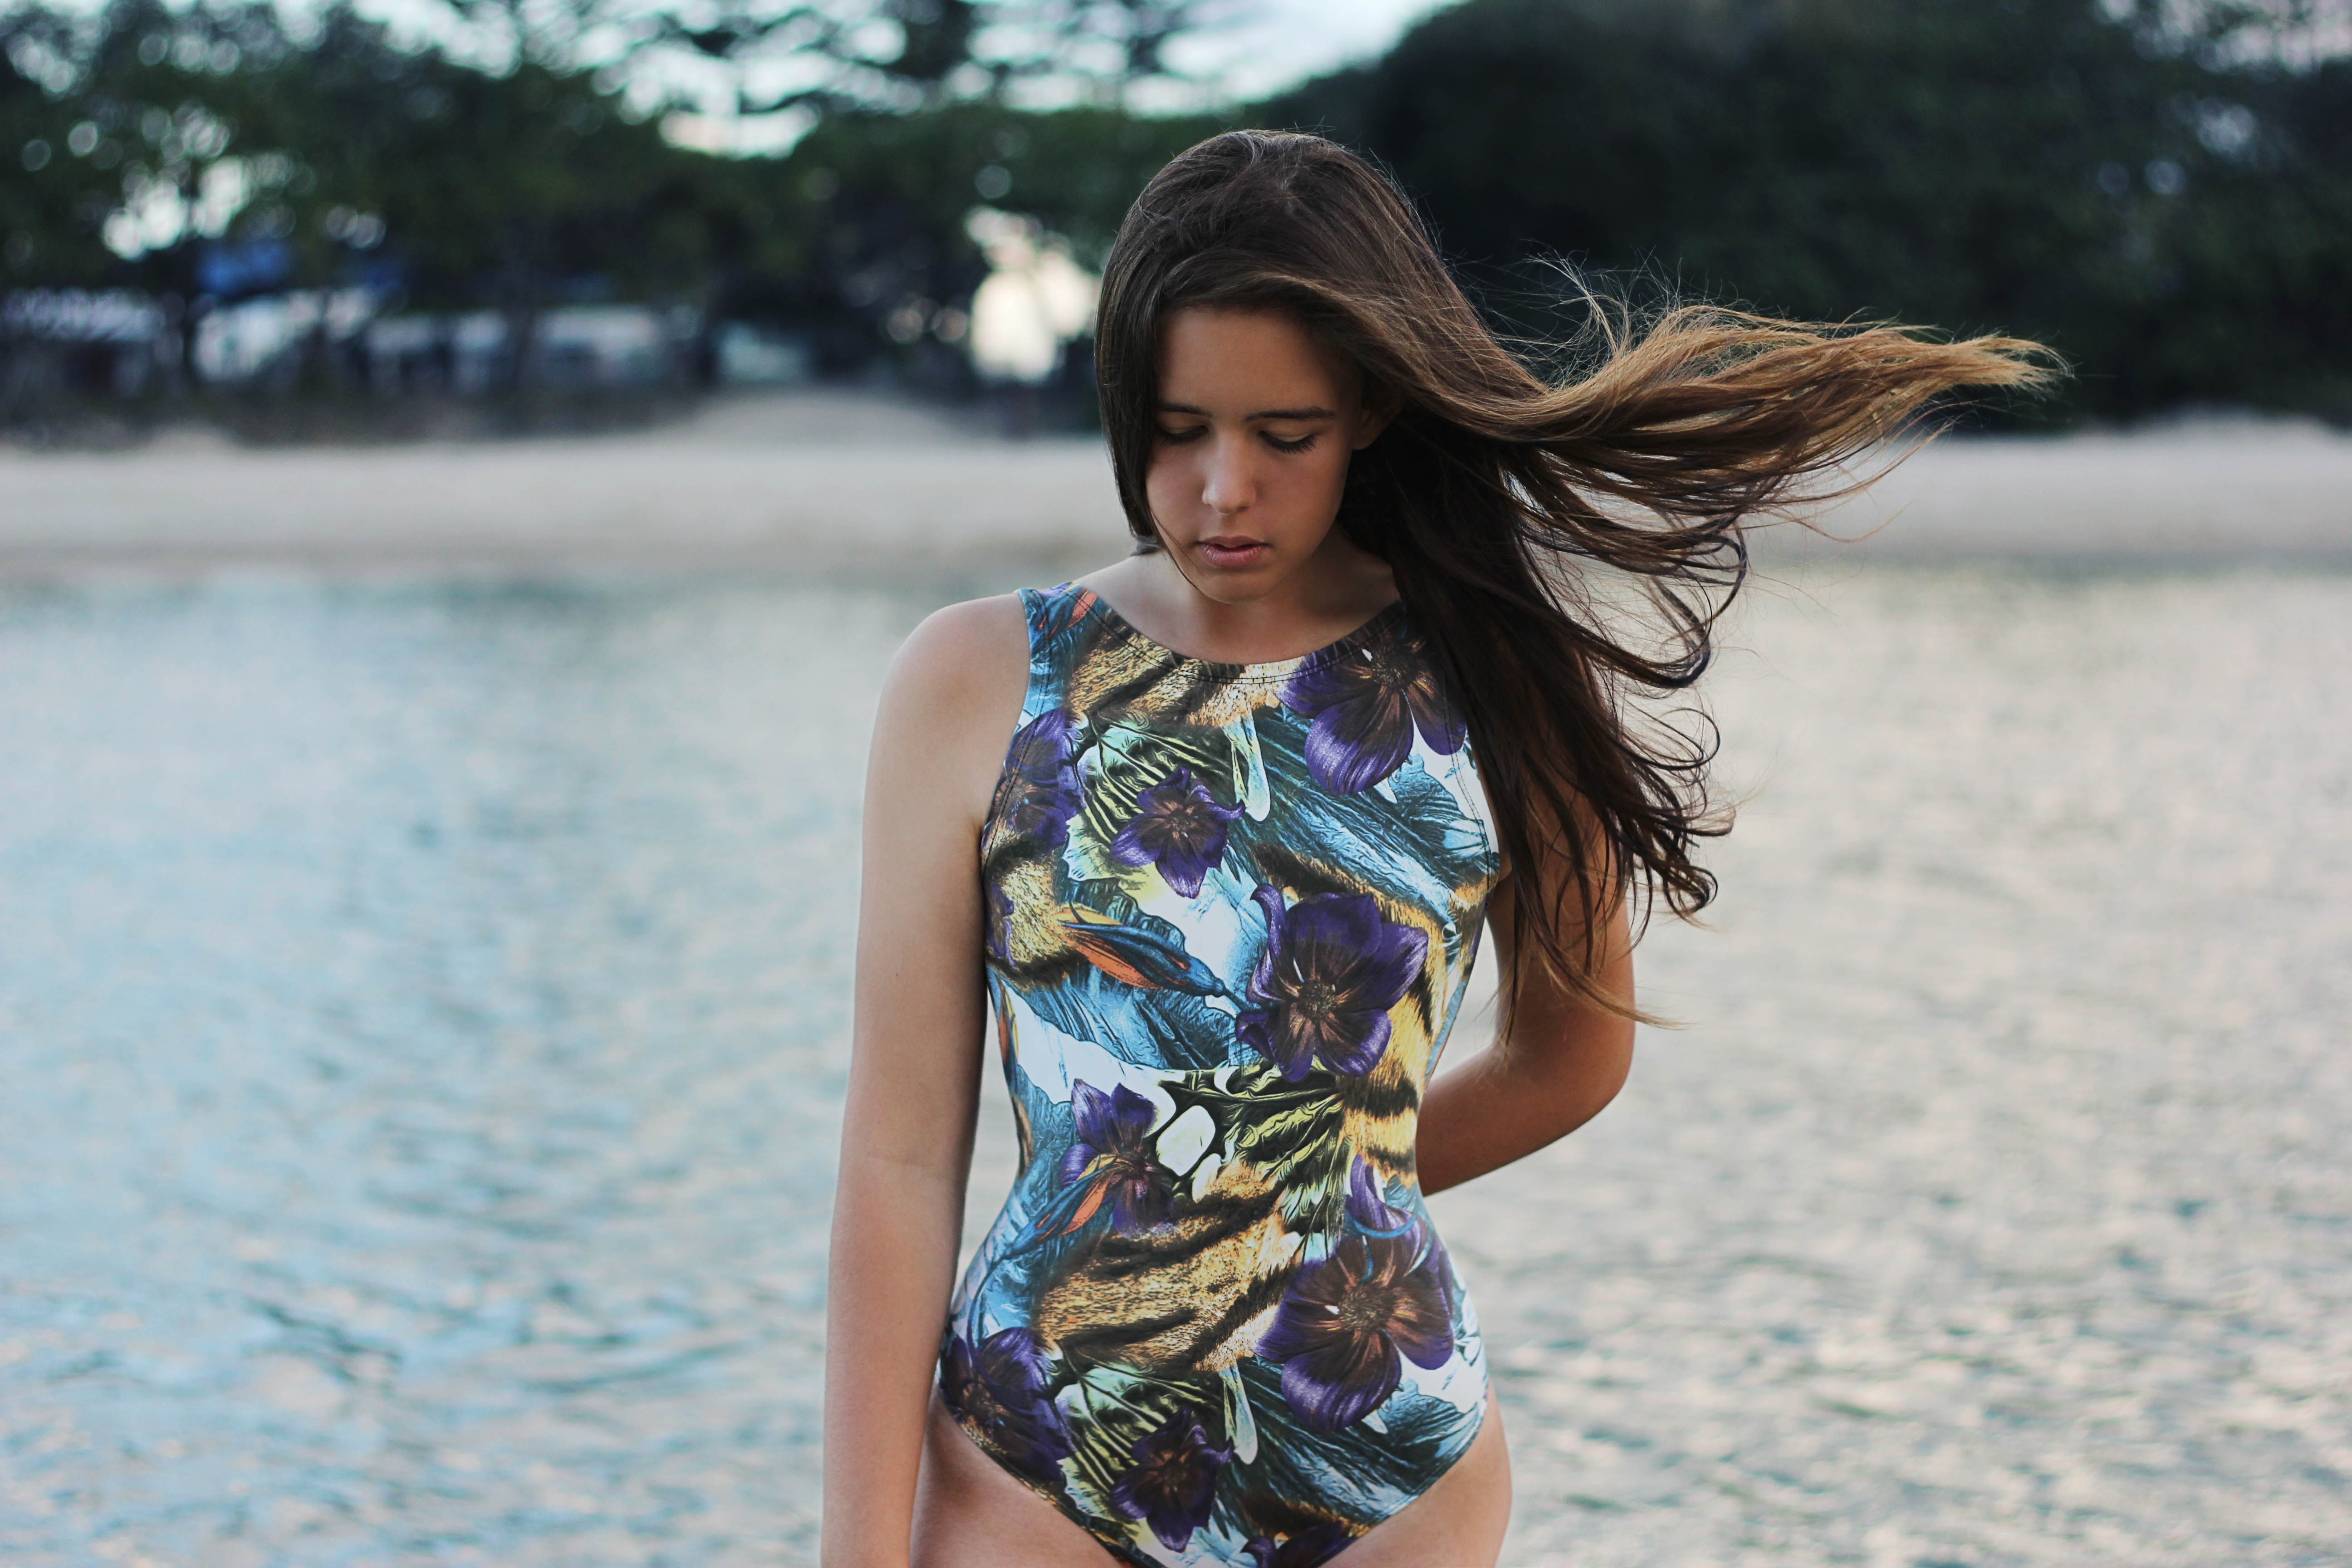
beach, sea, water, girl, woman, summer, vacation, female, tan, brunette, model, young, spring, tropical, print, fashion, blue, clothing, colorful, lifestyle, leisure, season, swimwear, dress, swimsuit, beauty, body, attractive, abdomen, photo shoot, woman on beach, supermodel